Kévin Olimpa

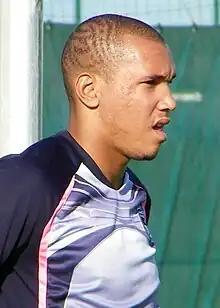
Olimpa in 2010

Kévin Olimpa (born 10 March 1988) is a Martiniquais retired professional footballer, who played as a goalkeeper.